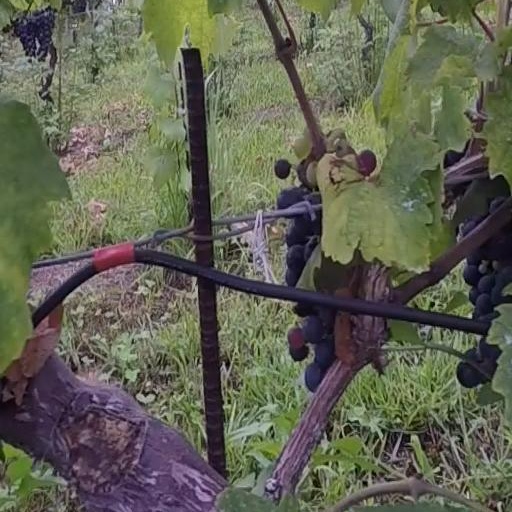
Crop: grape